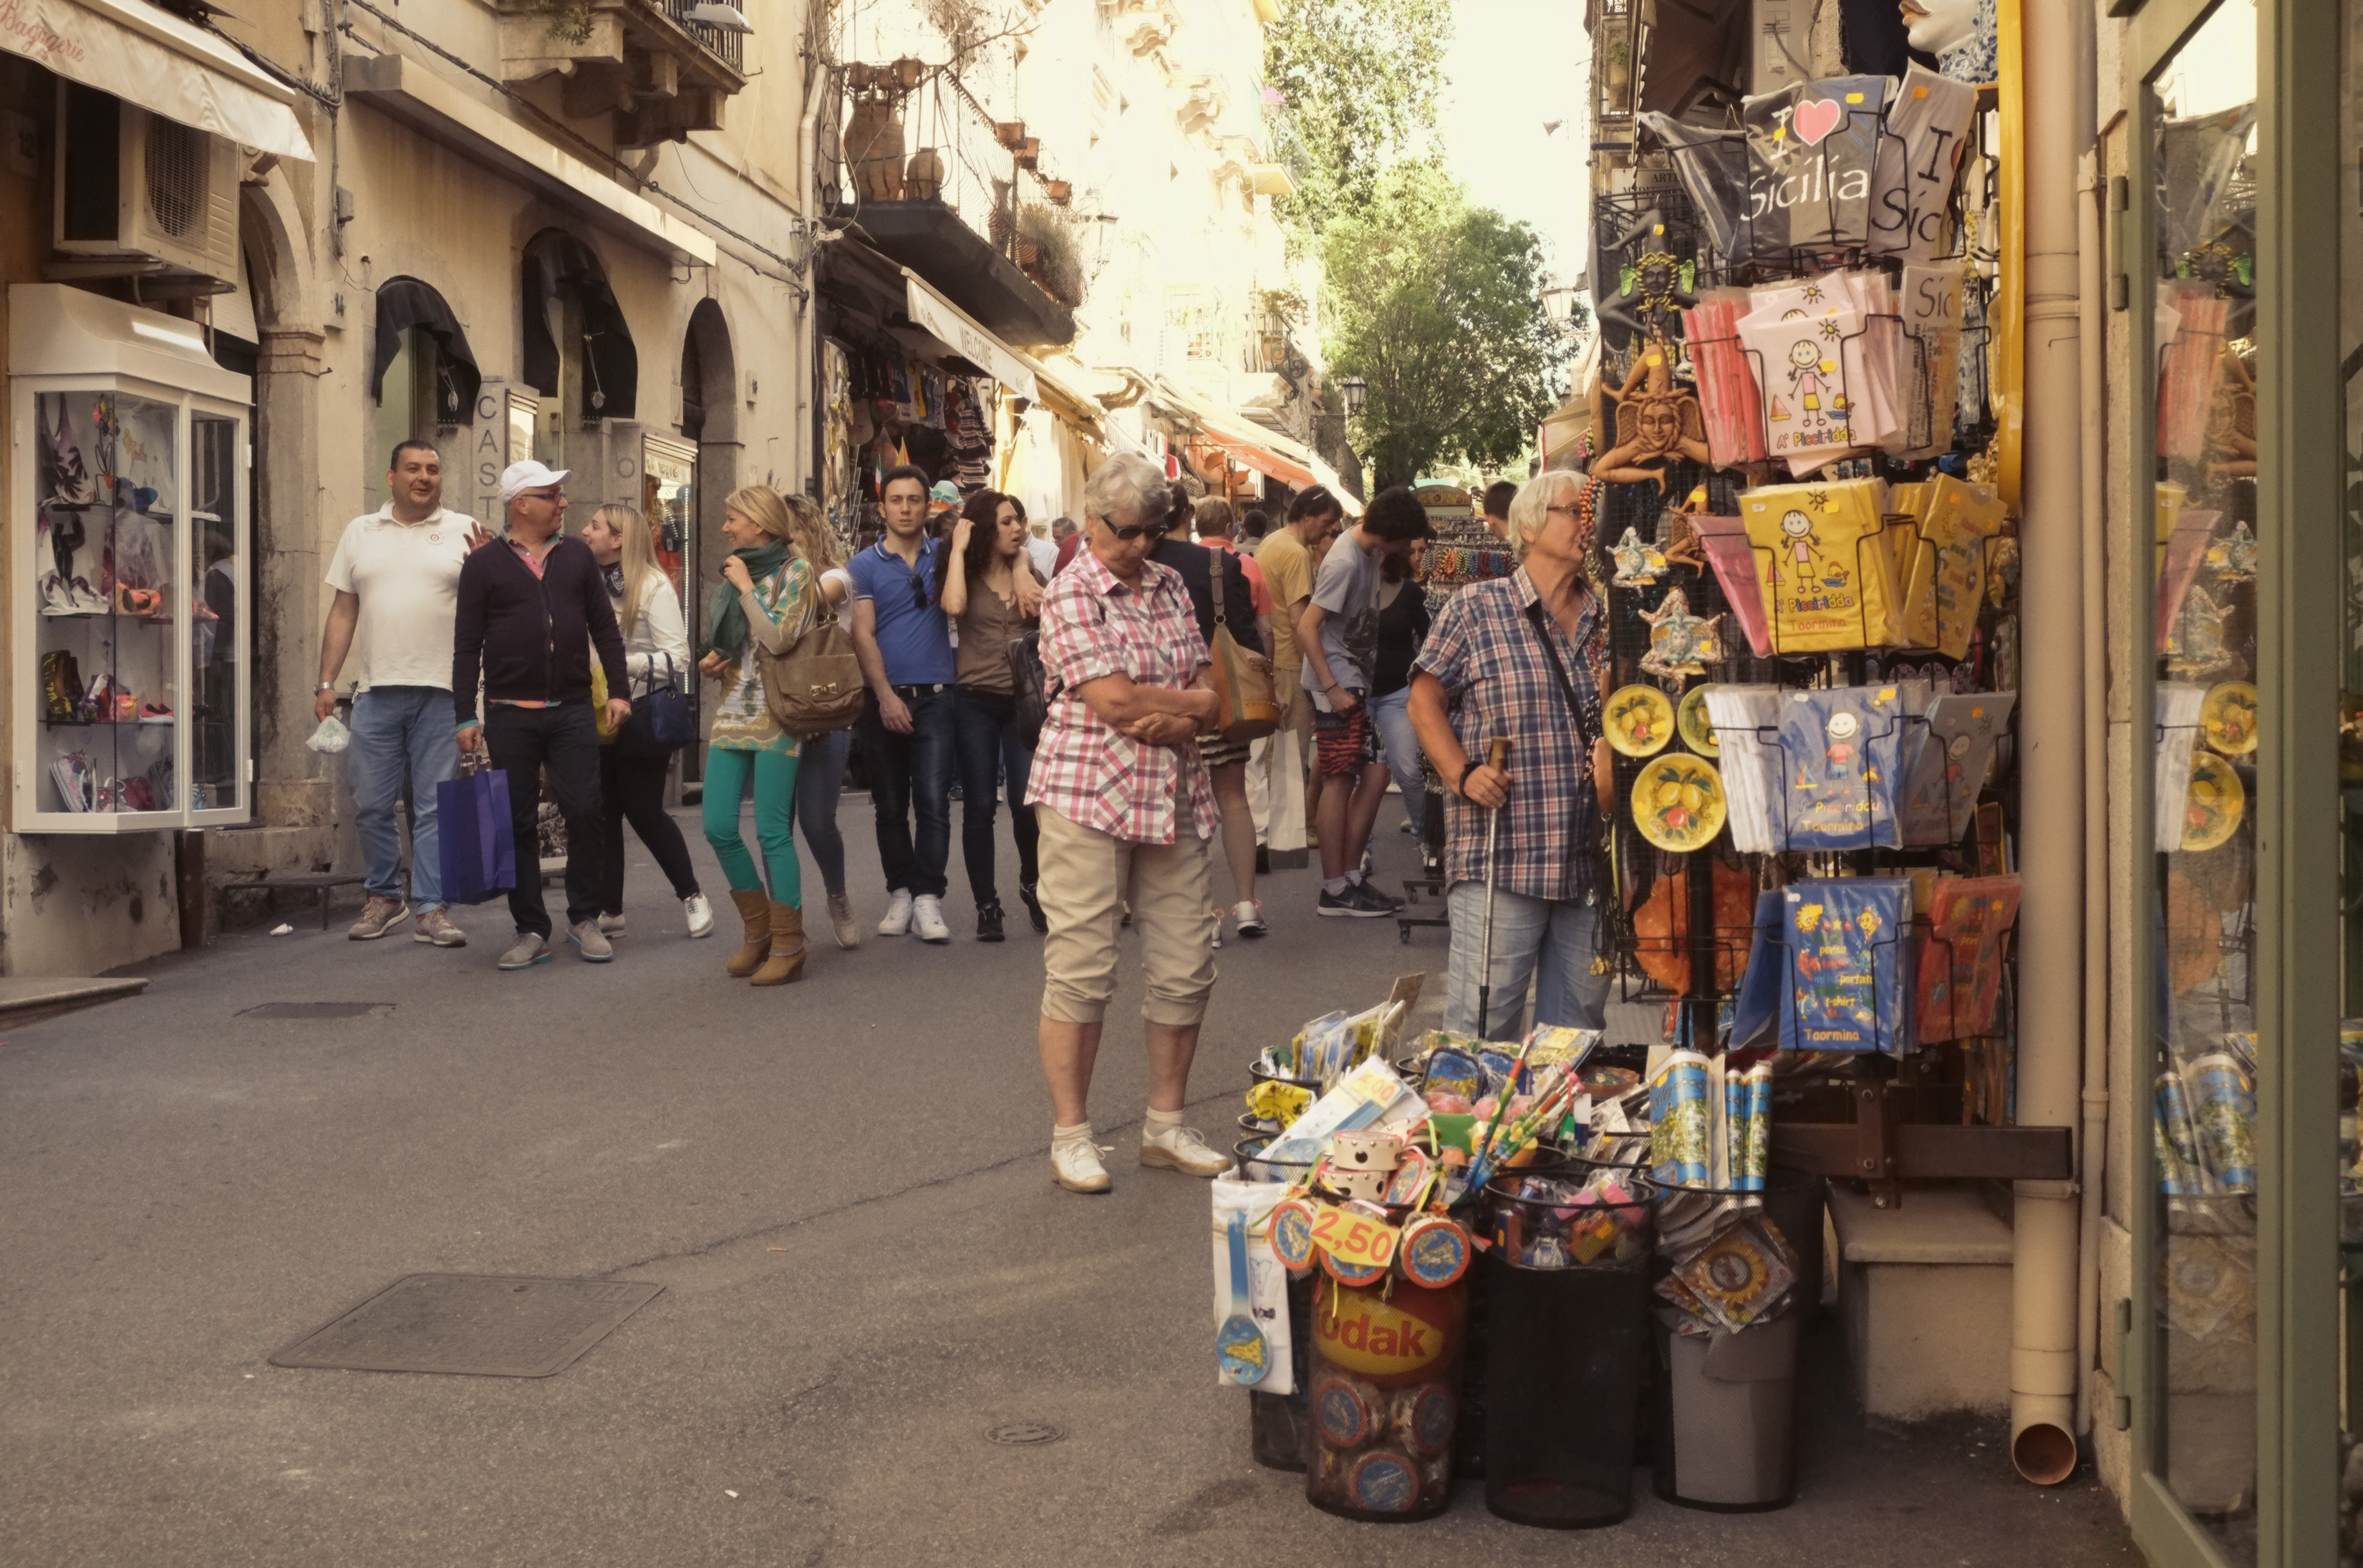
road, street, city, vendor, italy, bazaar, market, public space, fuji, sicily, taormina, fujix, fujixe1, e1, human settlement